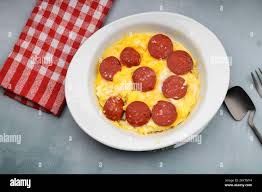
Label: eggs_with_sausage